Amapola (film)

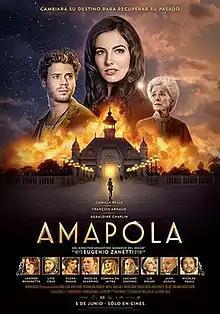
Original film poster in Spanish

Amapola is a 2014 Argentine-American romantic comedy fantasy film written and directed by Eugenio Zanetti and starring Camilla Belle, François Arnaud, Lito Cruz, Leonor Benedetto and Geraldine Chaplin. It is the first film as a director of Zanetti, who was previously known for his work in art direction, as well as set designer and theater/opera director.